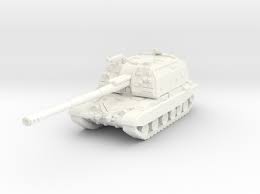
Label: 2S19_MSTA